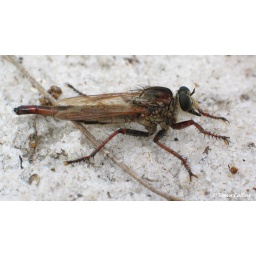
Occasionally the last couple abdominal segments are red instead of black in female brevipennis. Paynes Prairie, Alachua Co., FL